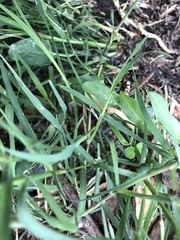
Species: Lactrodectus_hesperus